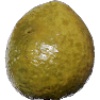
Label: Guava 1